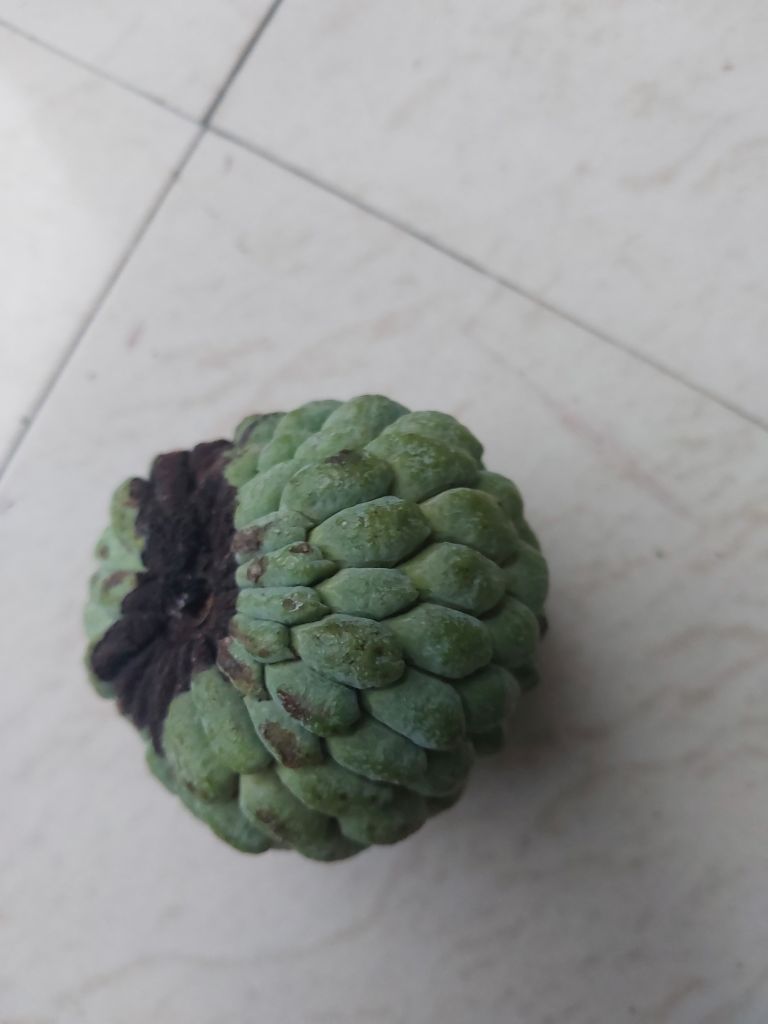
Disease label: Diplodia Rot